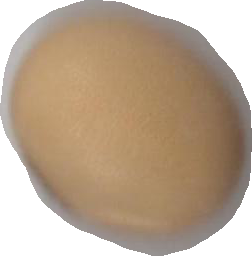
Variety: Anjasmoro